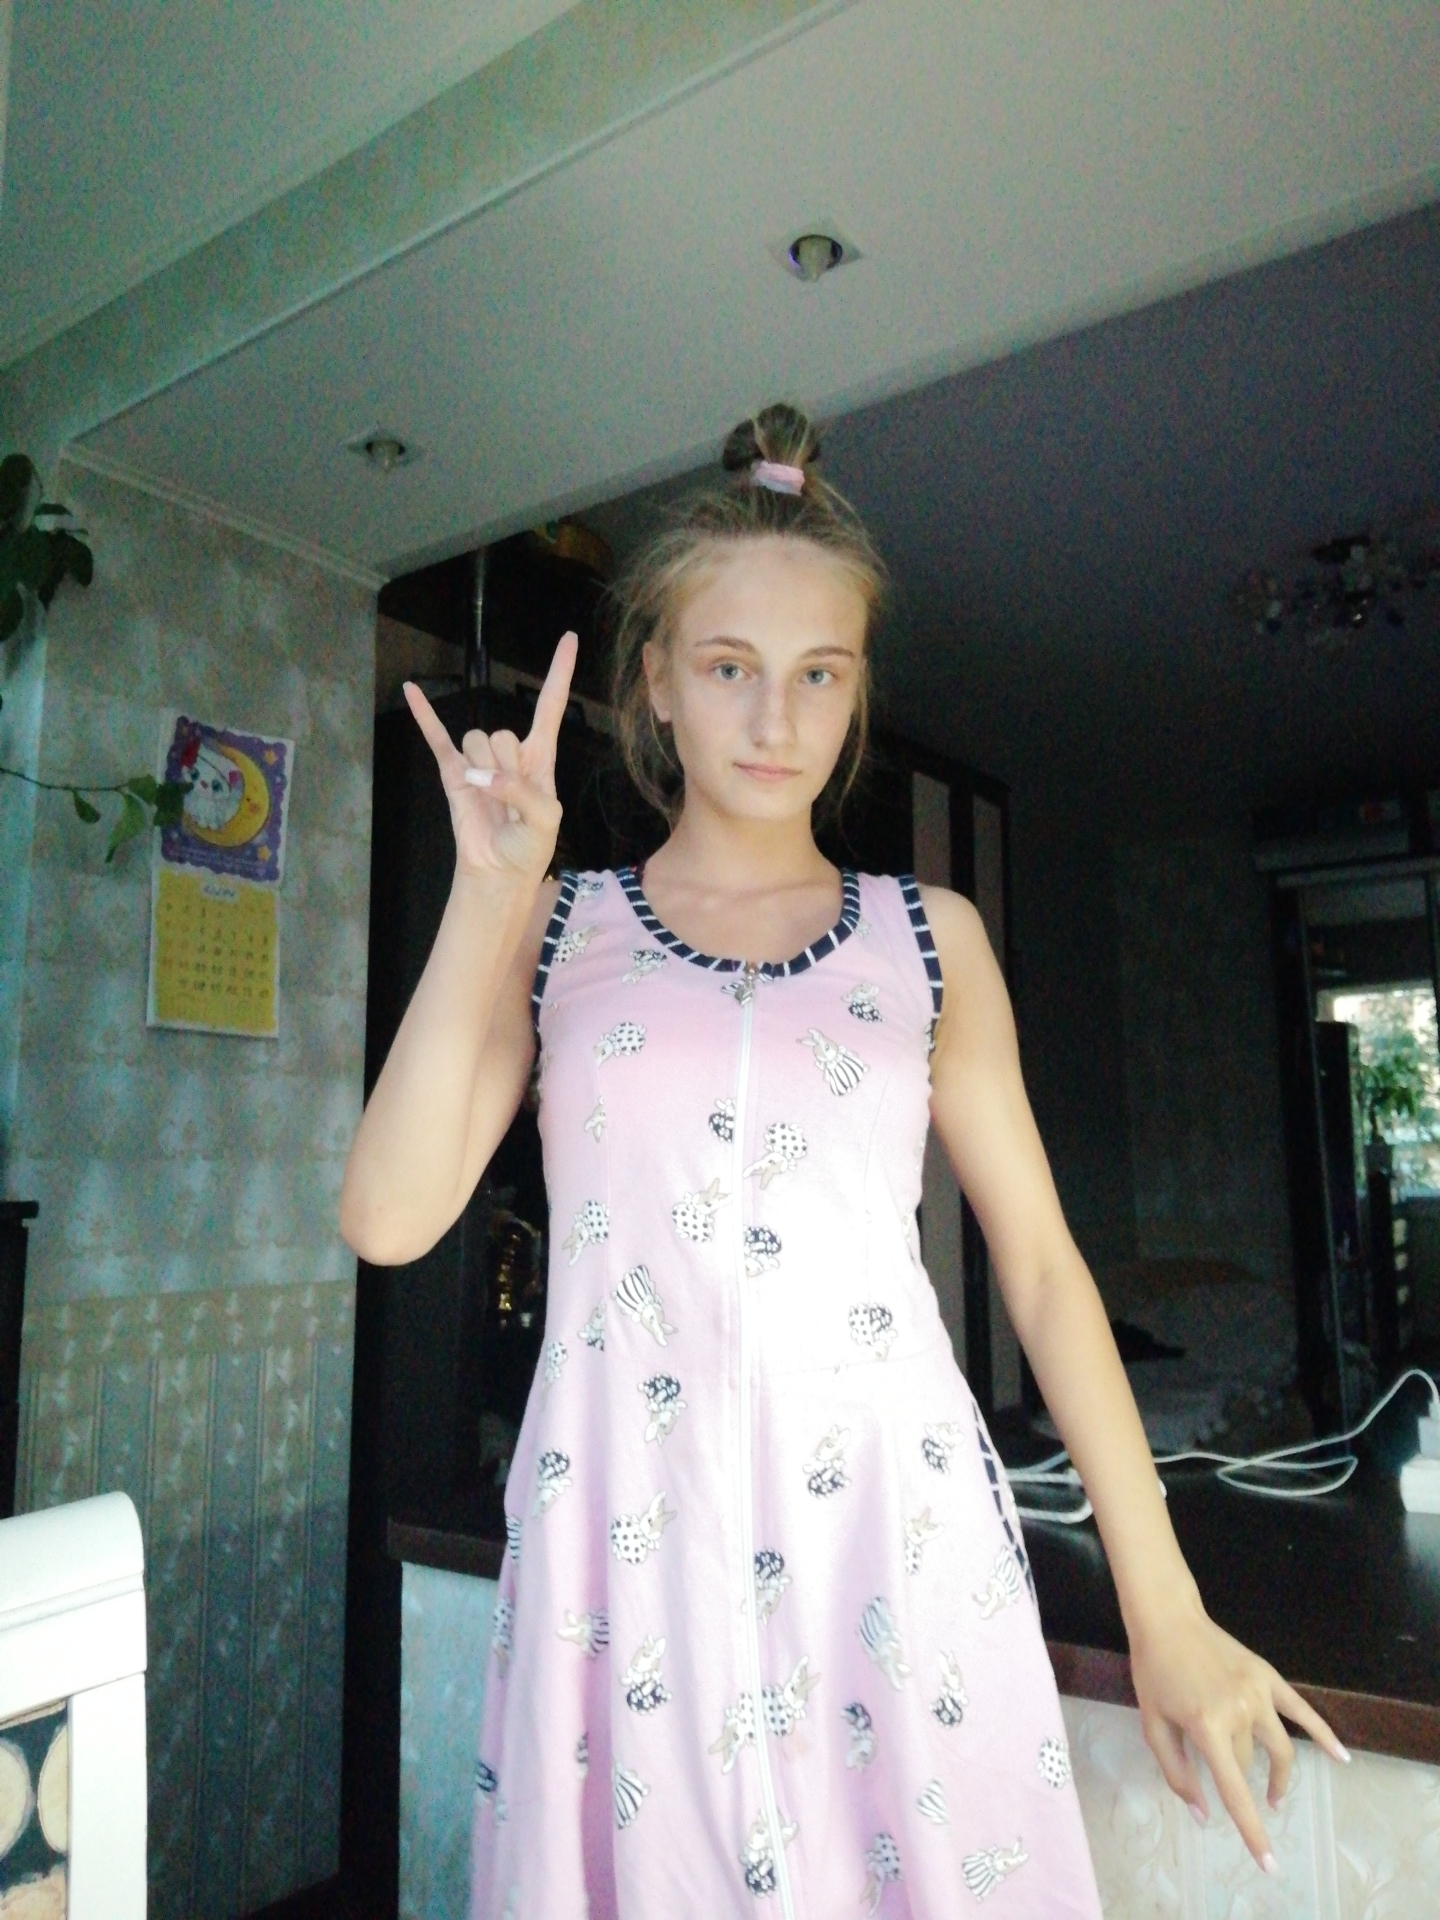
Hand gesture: rock